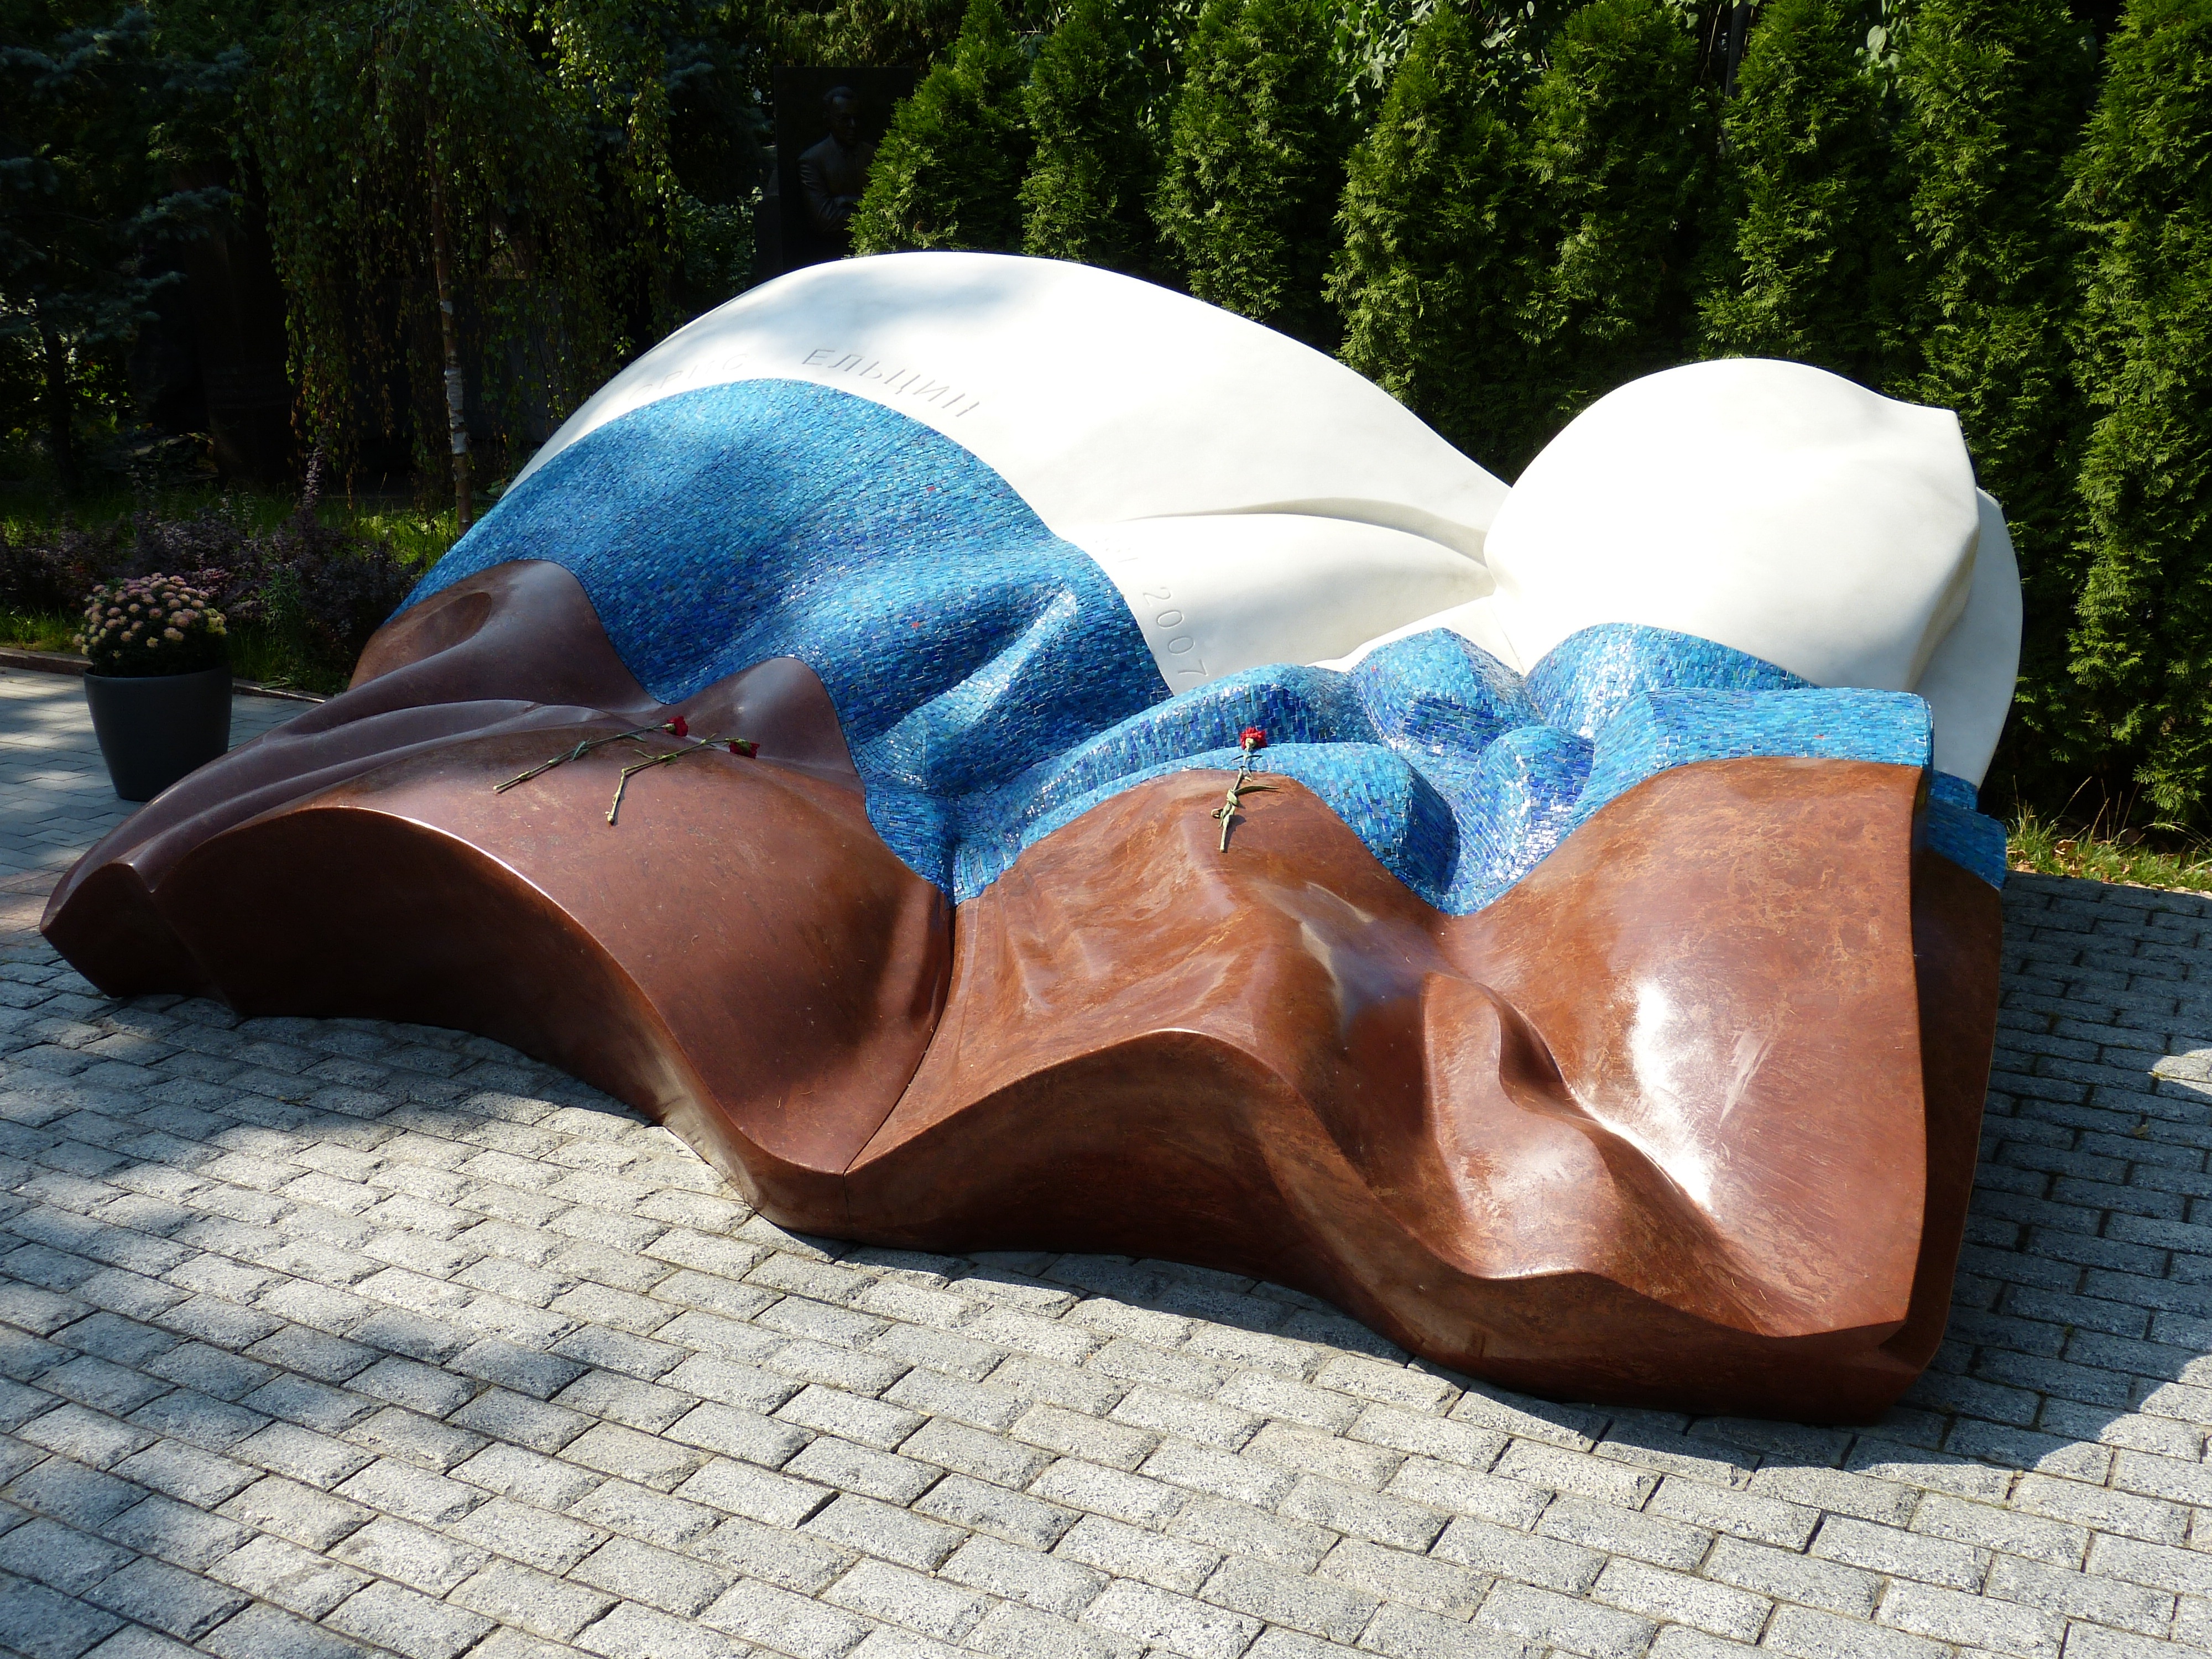
atmosphere, flag, blue, clothing, cemetery, tombstone, grave, sculpture, art, head, moscow, organ, tomb, russia, costume, historically, mourning, rock carving, old cemetery, honorary cemetery, boris yeltsin